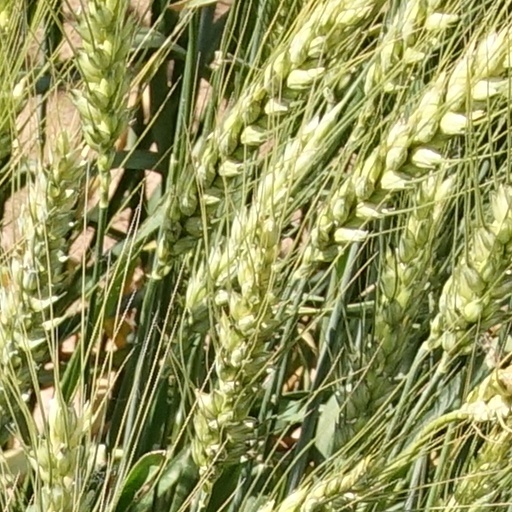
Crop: wheat